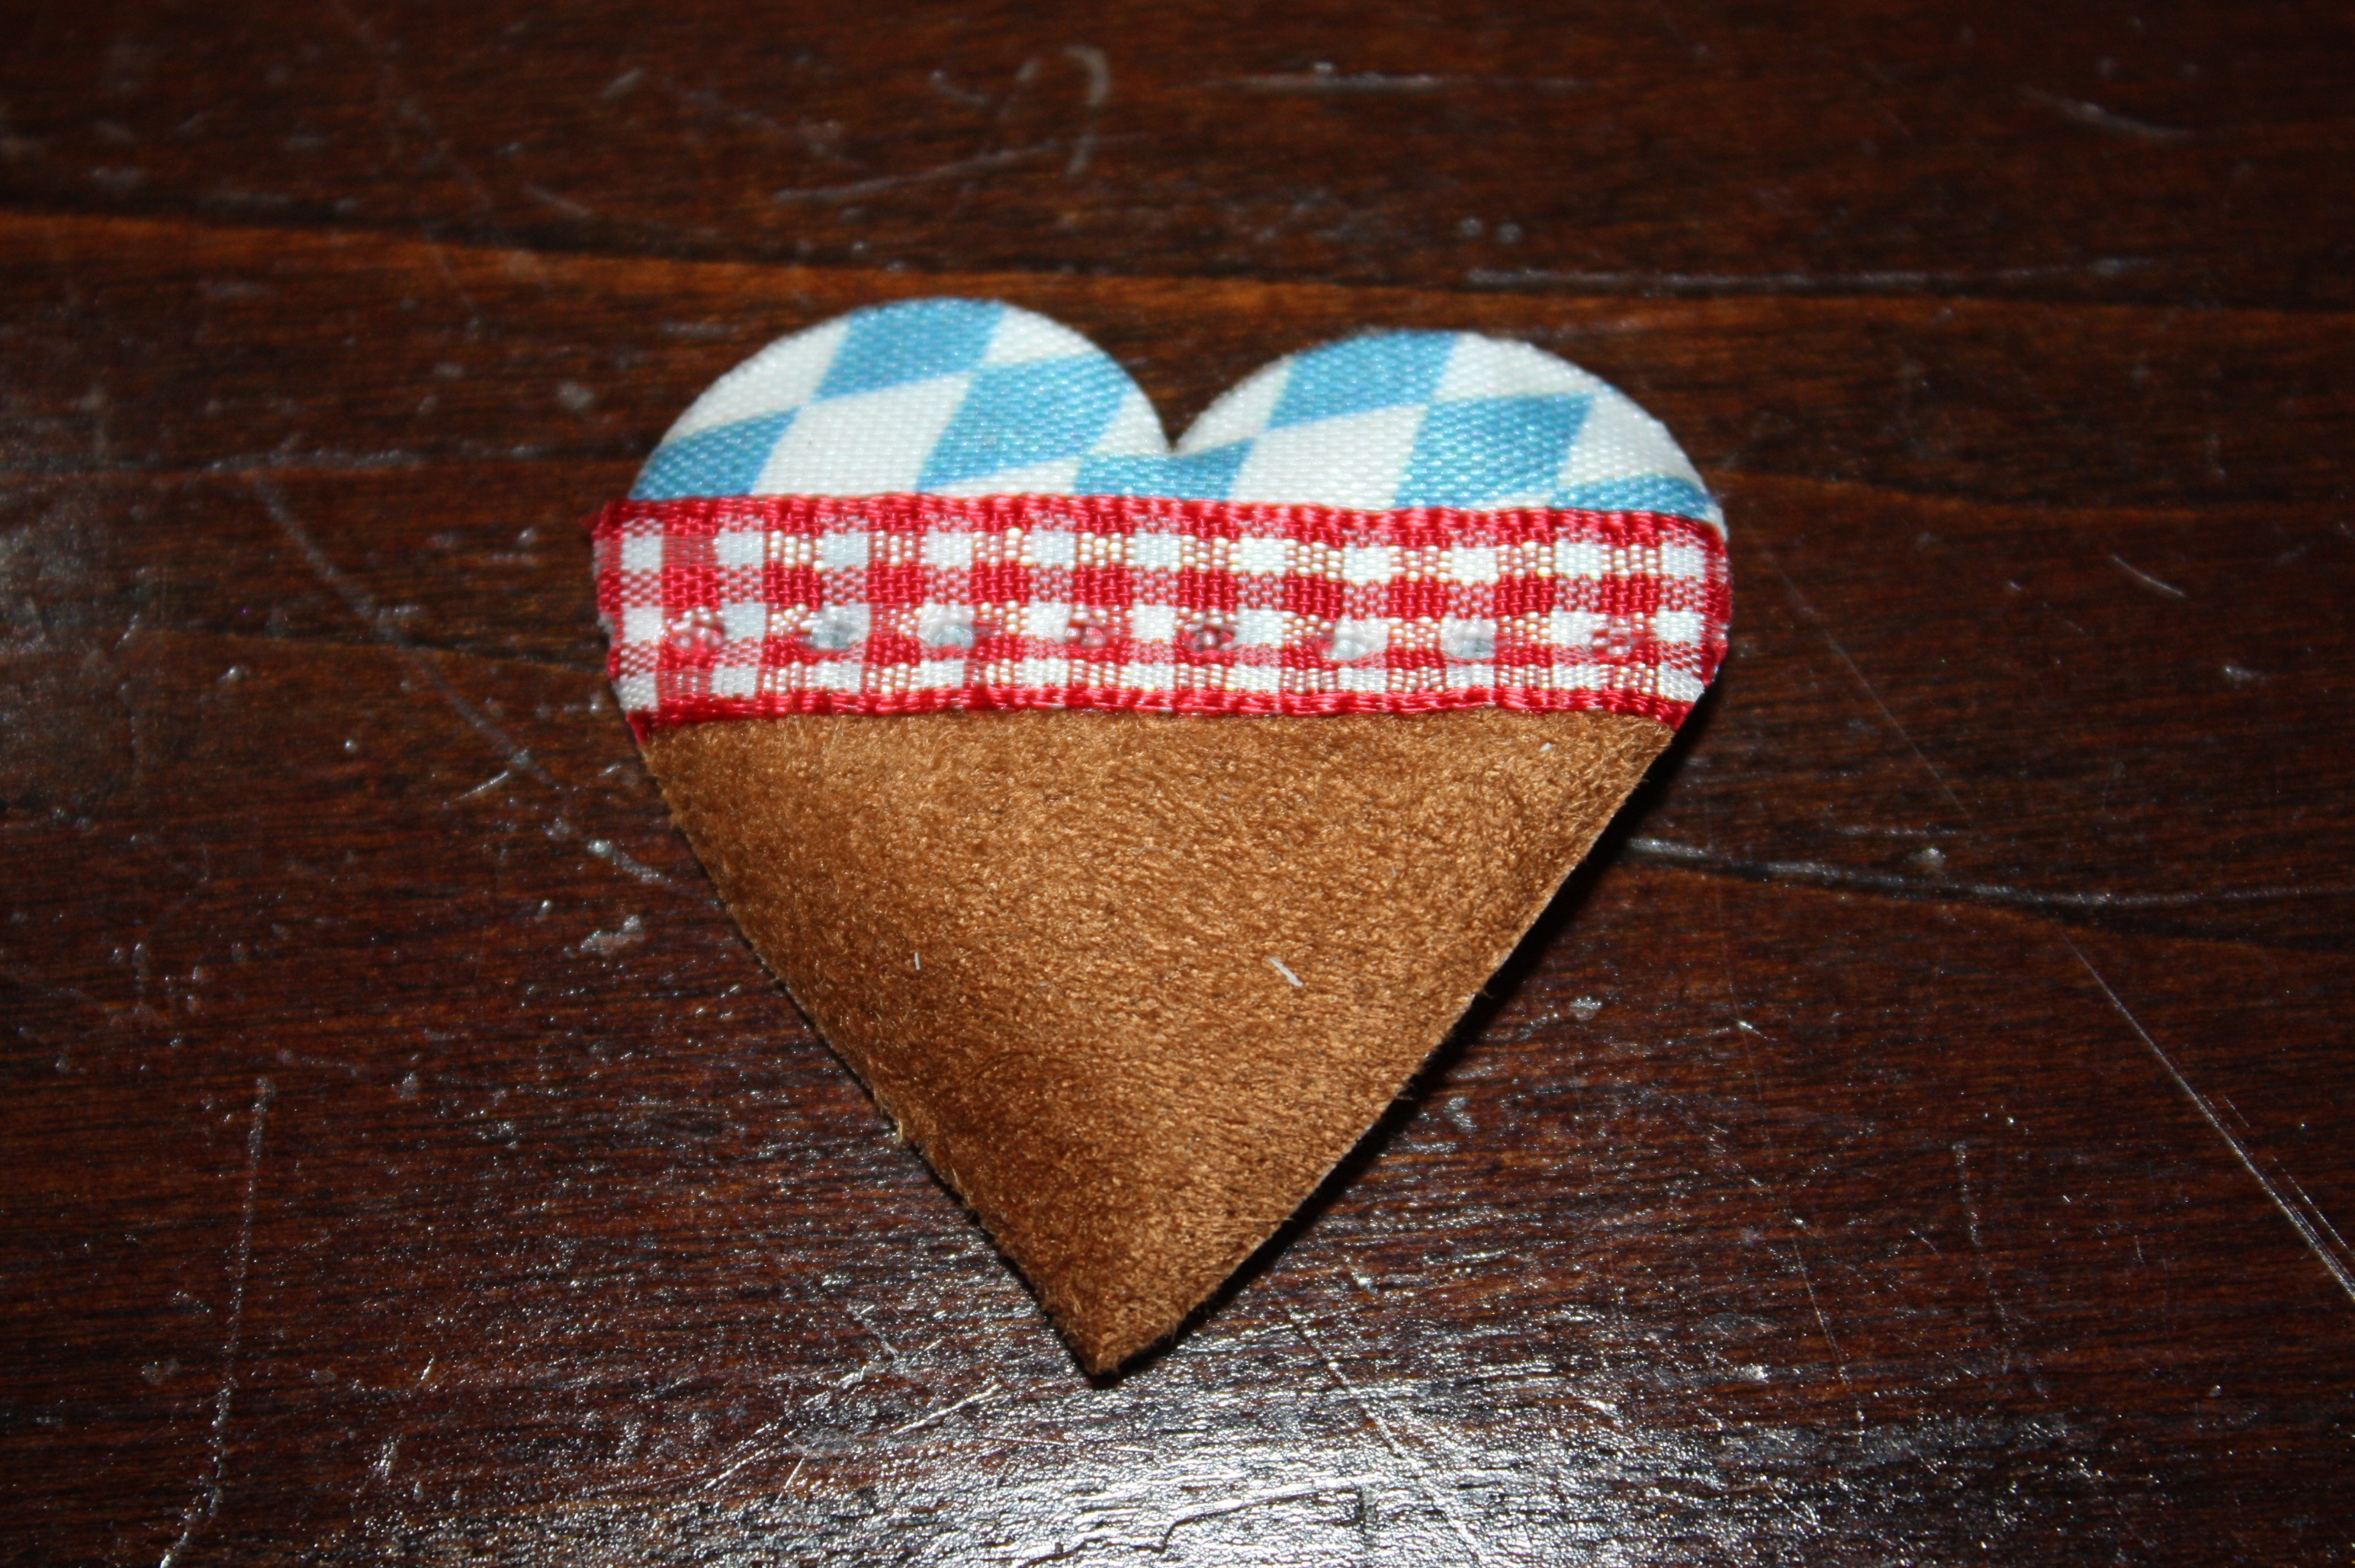
number, love, heart, food, red, brown, dessert, deco, human body, background, organ, shape, oktoberfest, emotion, decode close up